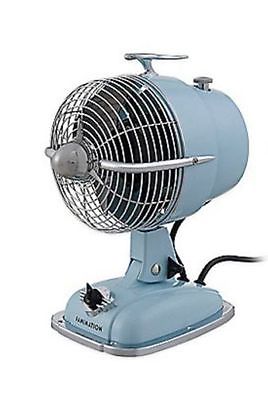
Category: fan